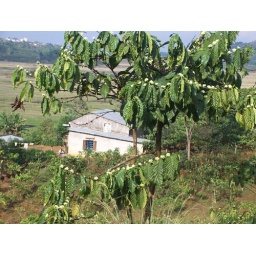
Coffee plant in flower - family in their yard